Master of 1499

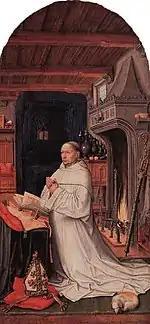
"Portrait of Abbot Christiaan de Hondt", oil on panel, Koninklijk Museum voor Schone Kunsten, Antwerp. Right wing of a diptych; the left wing is a copy after Van Eyck's "Madonna in the Church"

The Master of 1499, sometimes called the Bruges Master of 1499, was a Flemish painter active at the end of the fifteenth century, known from four paintings, all closely related to earlier works by others, and one dated "1499".